Expulsion of Jews from Spain

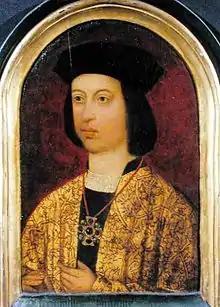
Ferdinand II of Aragon.

In addition, they had to pay all the expenses of the trip – transport, maintenance, freight of the ships, tolls, etc. This was organized by Isaac Abravanel, who contracted the ships (having to pay very high prices), and whose owners in some cases did not fulfill the contract or killed the travelers to steal what little they had. Abravanel counted on the collaboration of the royal official and convert Luis de Santángel and of the Genovese banker Francisco Pinelo.